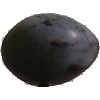
Label: Plum 3